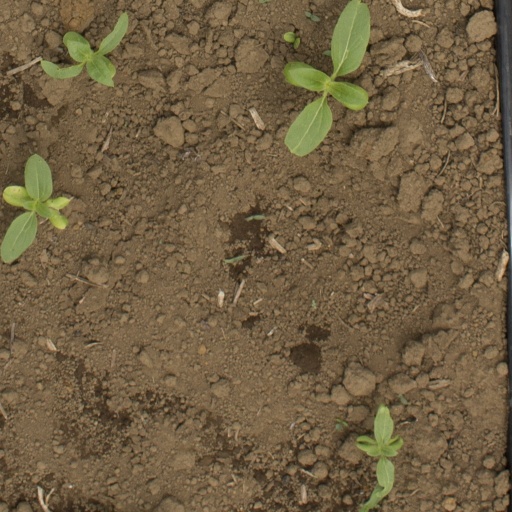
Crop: Jerusalem artichoke